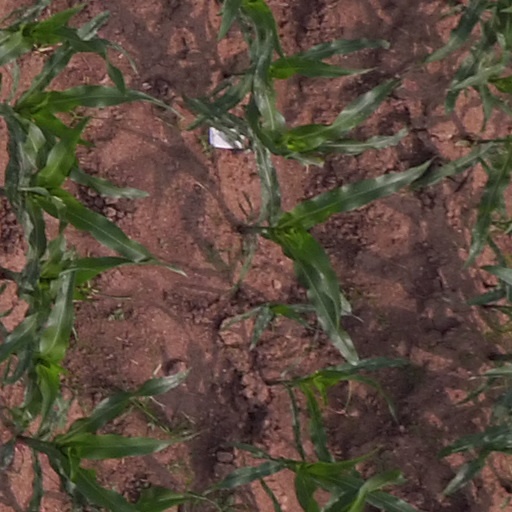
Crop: maize; corn